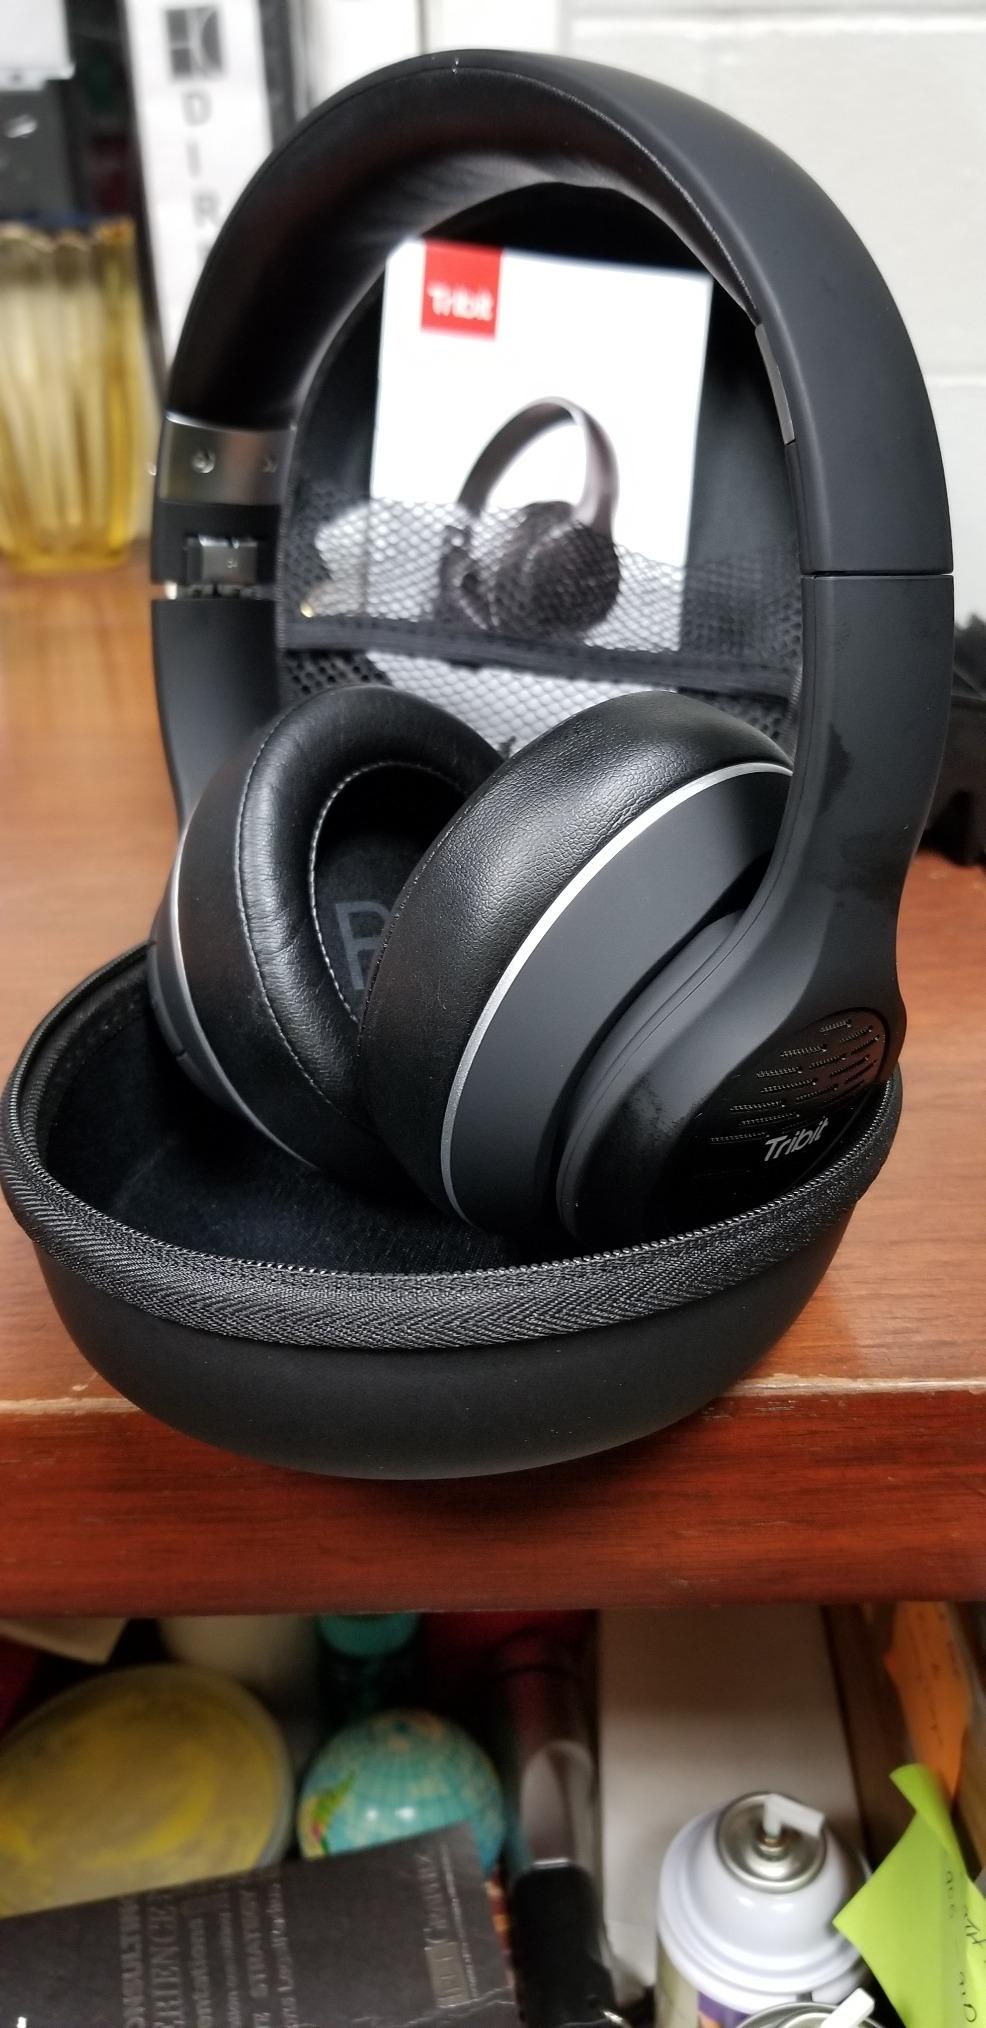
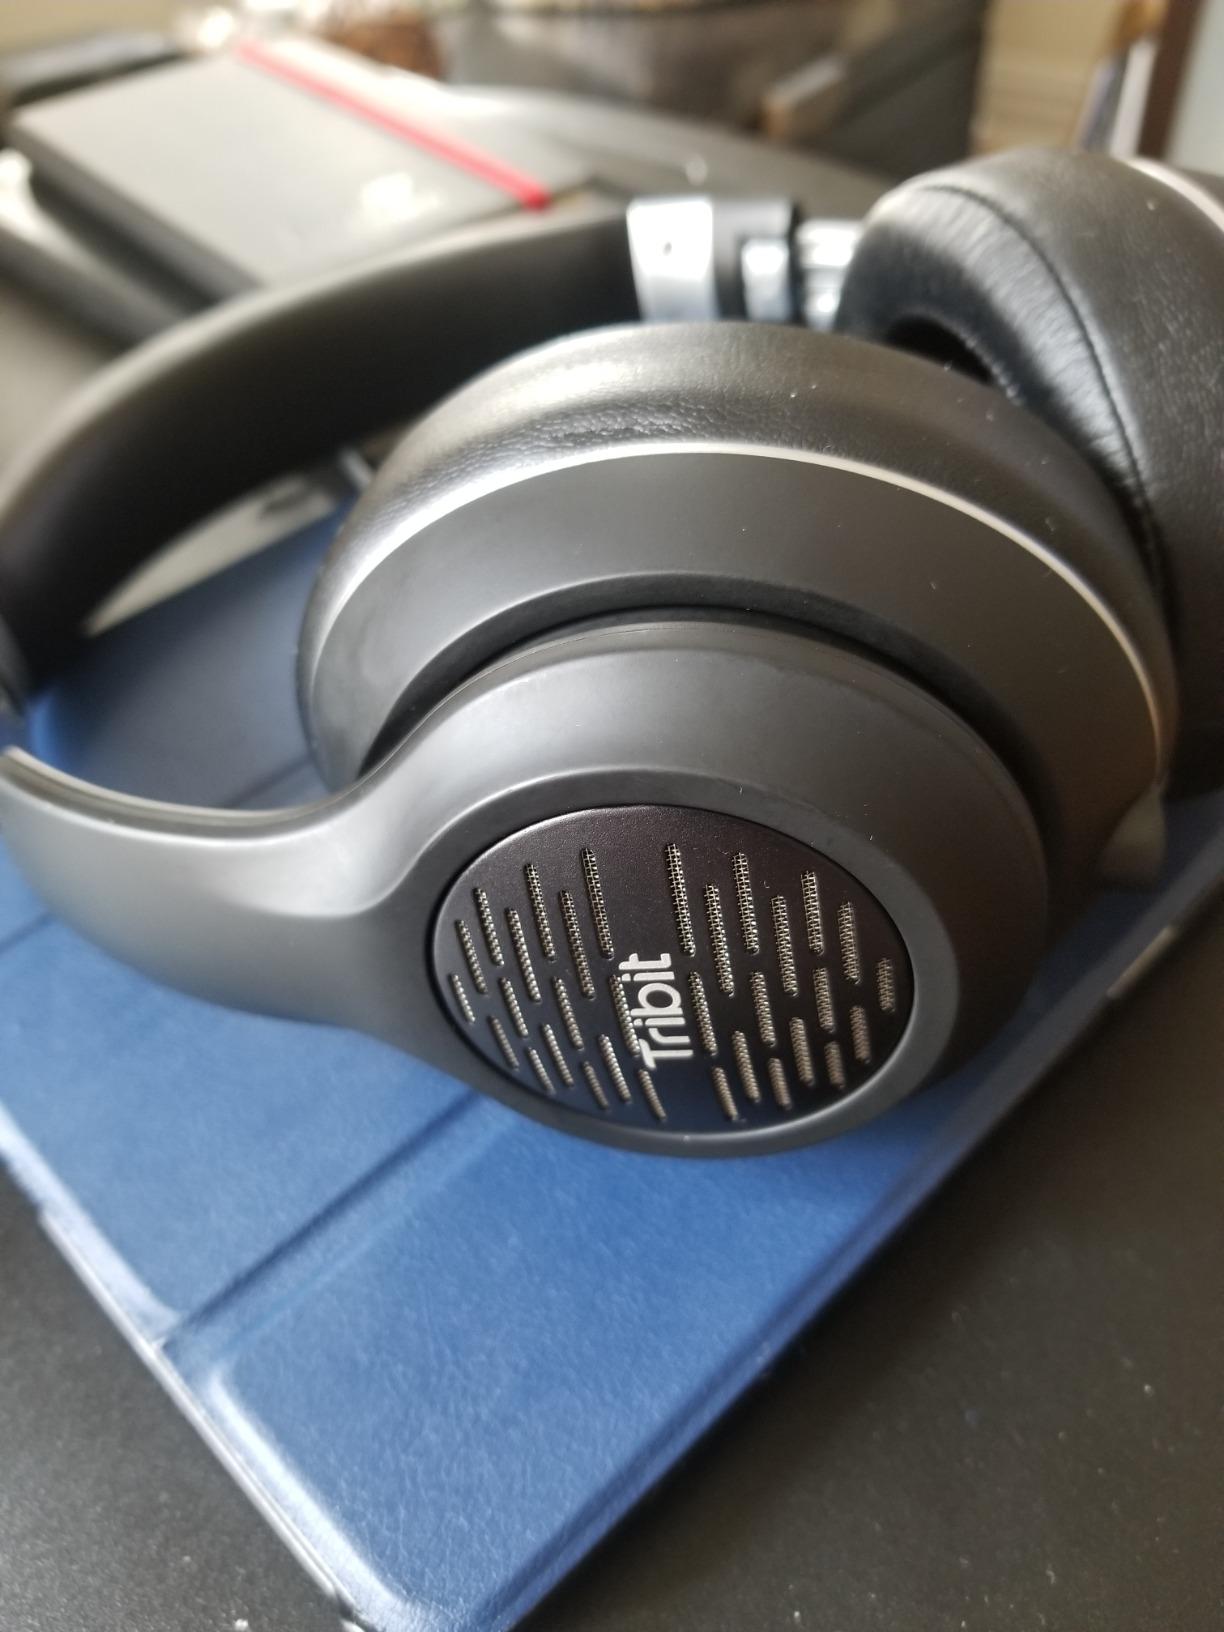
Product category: headphones
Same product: yes